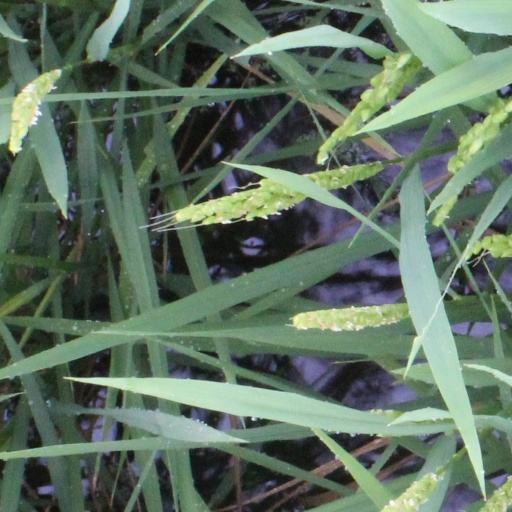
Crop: rice